The Martian (film)

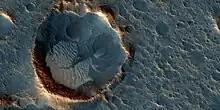
Ares III mission landing site (Acidalia Planitia region)

In 2035, the crew of the Ares III mission to Mars is exploring Acidalia Planitia on Martian solar day (sol) 18 of their 31-sol expedition. A severe dust storm threatens their Mars Ascent Vehicle (MAV) and in the ensuing evacuation, astronaut Mark Watney is struck by flying debris and presumed dead. Facing imminent peril, the remaining crew takes off for their orbiting vessel, the "Hermes", which will then return them to Earth. Watney awakens after the storm, narrowly surviving from his injuries. As he recovers within the crew's surface habitat ("Hab"), he begins a video diary to document his thoughts on survival. Unable to communicate with Earth, his only chance of rescue is the next Mars mission in four years, where Ares IV will land at the Schiaparelli crater. The Ares IV MAV has already arrived on the site in preparation for the mission. With this timeframe in mind, Watney's main survival concerns are food and travel. Being a botanist, he cultivates a potato garden inside the Hab using the crew's bio-waste with Martian soil, and creates water from leftover rocket fuel. He also modifies a crewed rover for the journey to Schiaparelli.